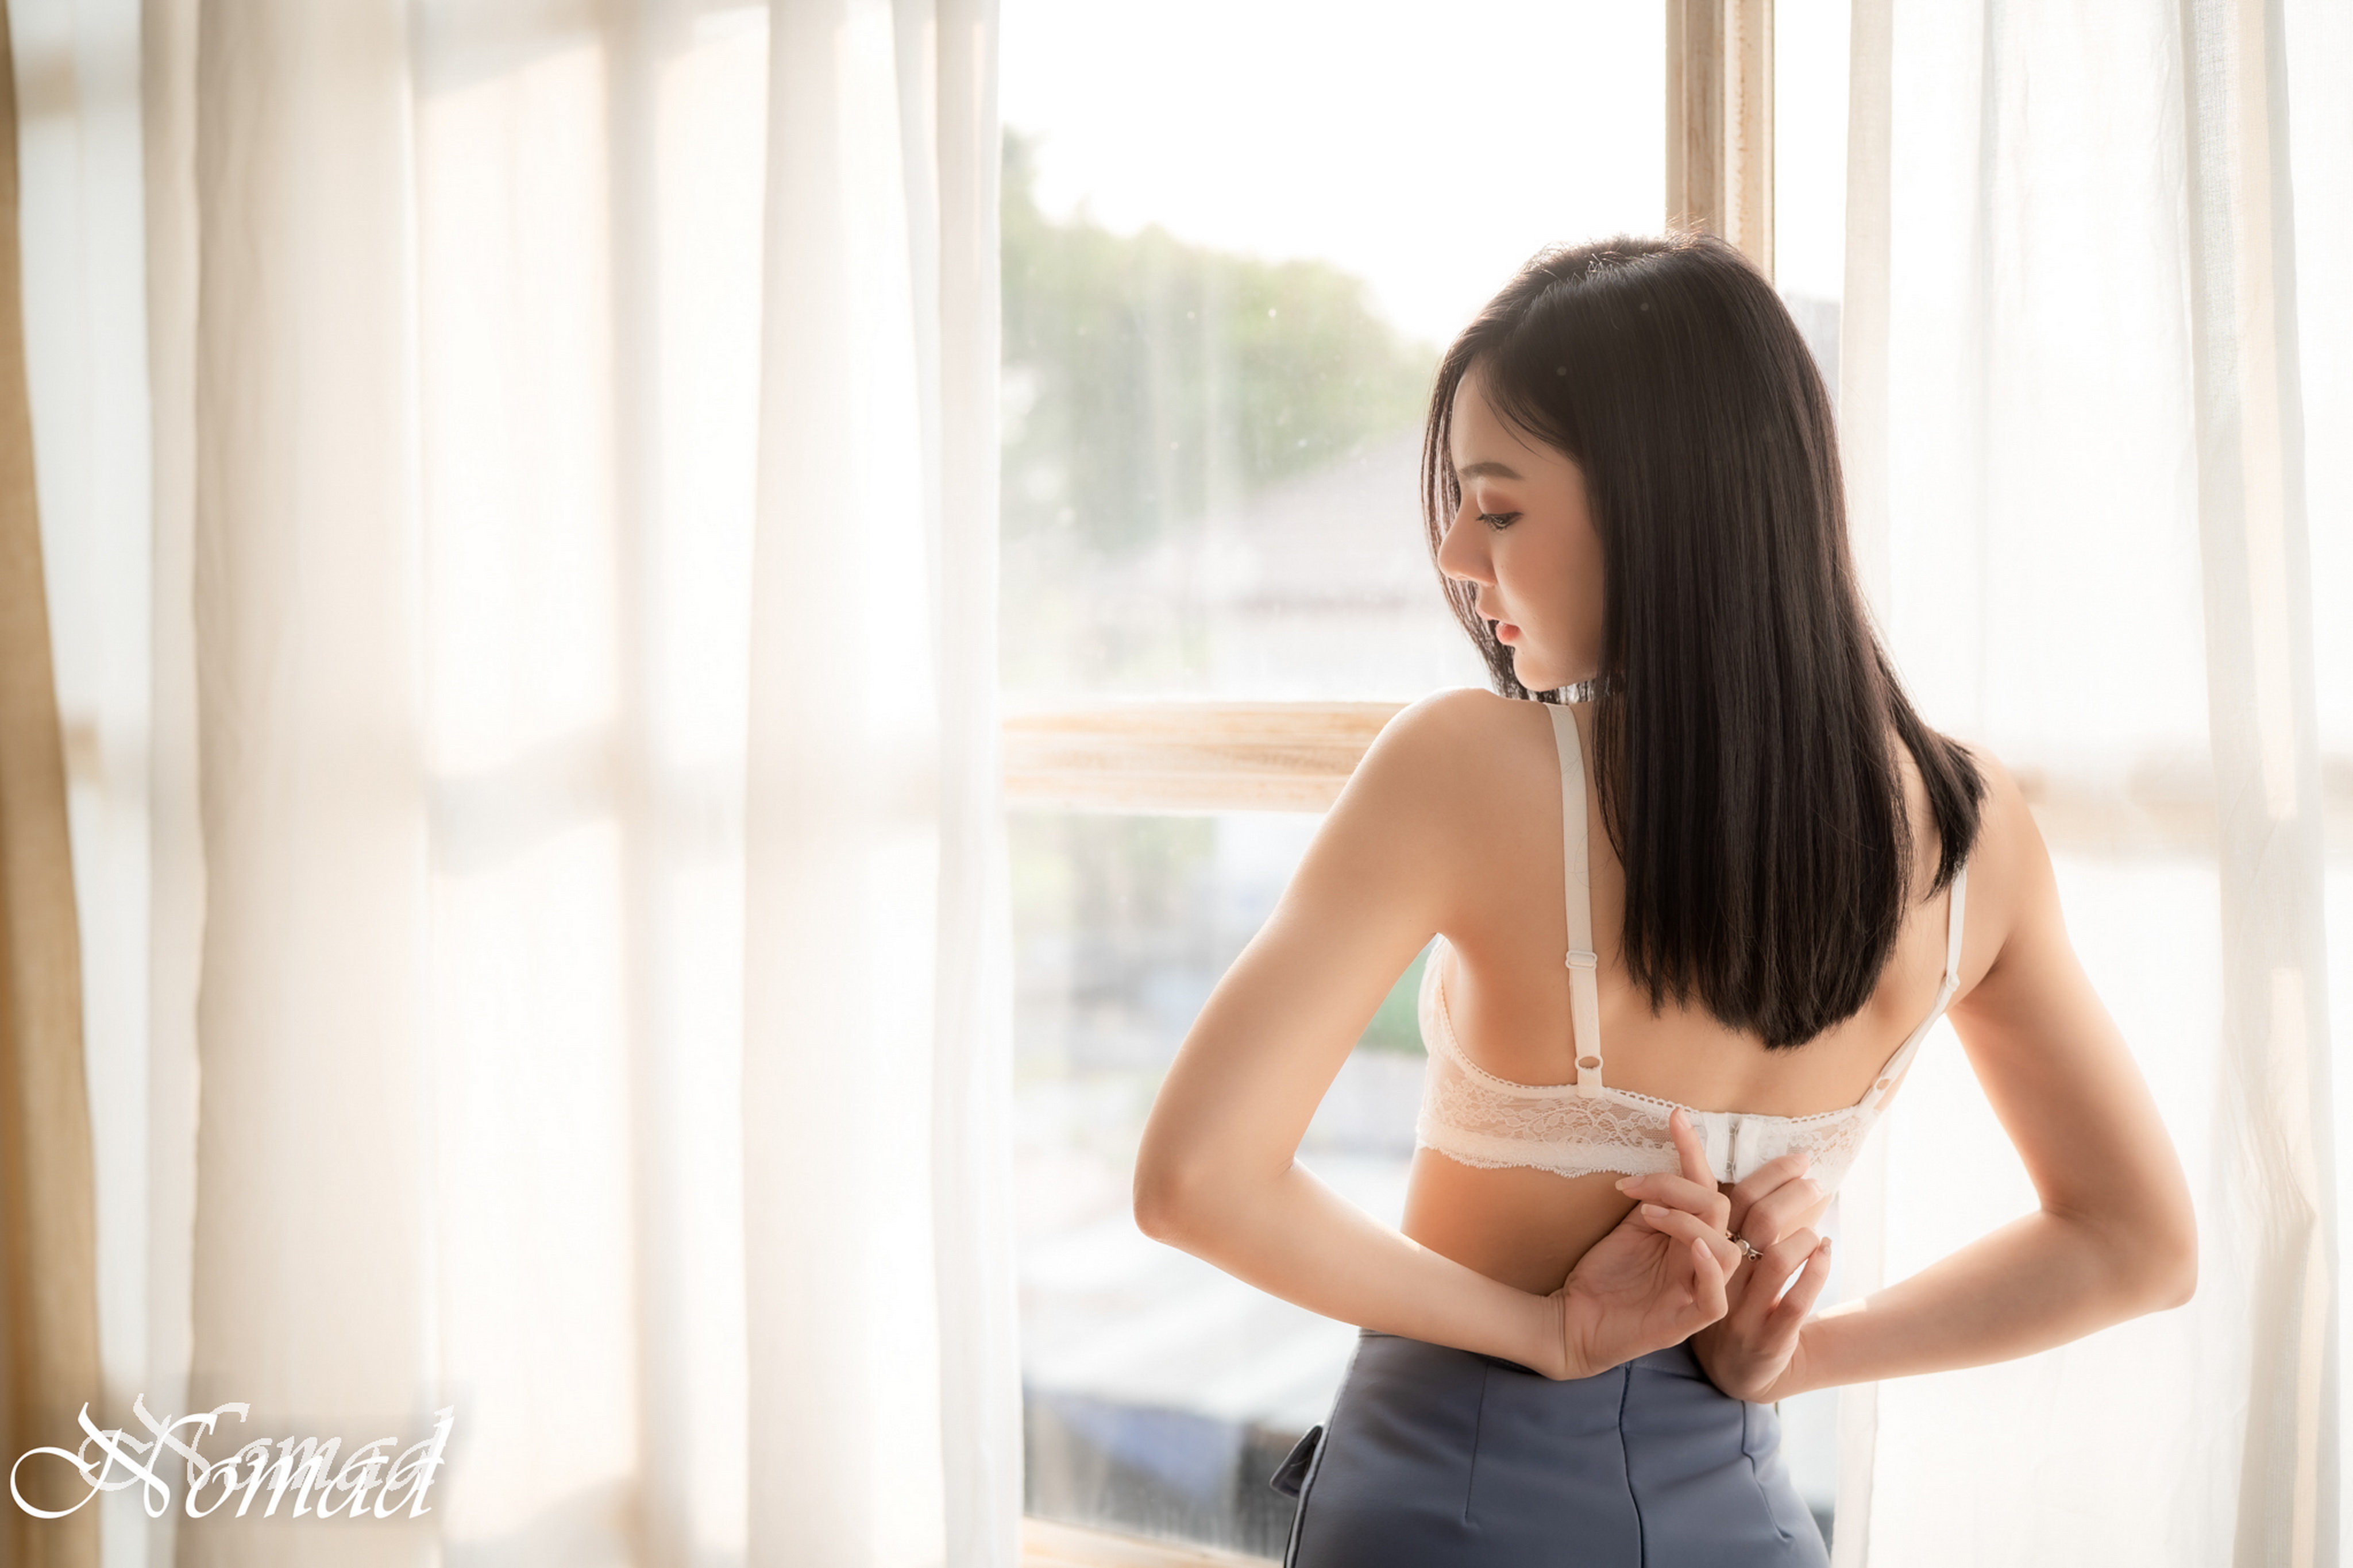
women, lady, model, person, photography, wallpaper, joint, shoulder, stomach, flash photography, neck, sleeve, waist, thigh, curtain, gesture, sunlight, knee, elbow, black hair, happy, trunk, human leg, long hair, abdomen, brown hair, chest, sitting, window treatment, hip, street fashion, crop top, window covering, t shirt, portrait photography, photo shoot, pattern, top, fashion model, room, denim